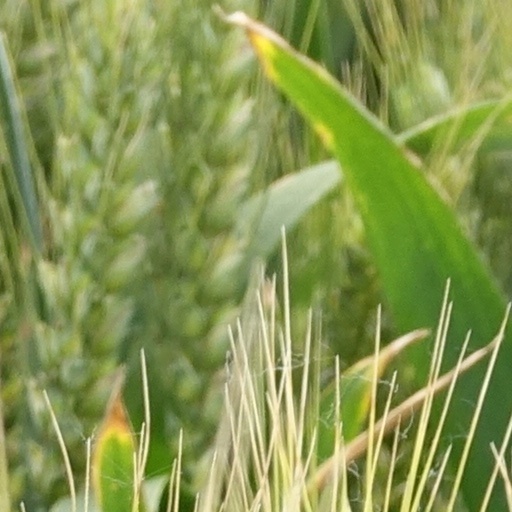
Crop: wheat